Falklands '82

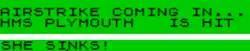
Text alerting the player that one of the Royal Navy ships has been sunk

During the course of the game, Argentine airstrikes will frequently sink Royal Navy ships, depending on how many of them were initially allocated to defensive positions. In addition, Argentine air forces will occasionally bomb and destroy British forces on the ground, which are represented as animated sprites on the map. The map also displays terrain details, including rivers and mountains. If troops are situated on top of a mountain, they will receive a defensive bonus once attacked; however, due to the steep terrain, they will move more slowly. If the player chooses to enter an enemy-controlled zone, the move will instantly end, leaving the unit vulnerable to an Argentine attack.